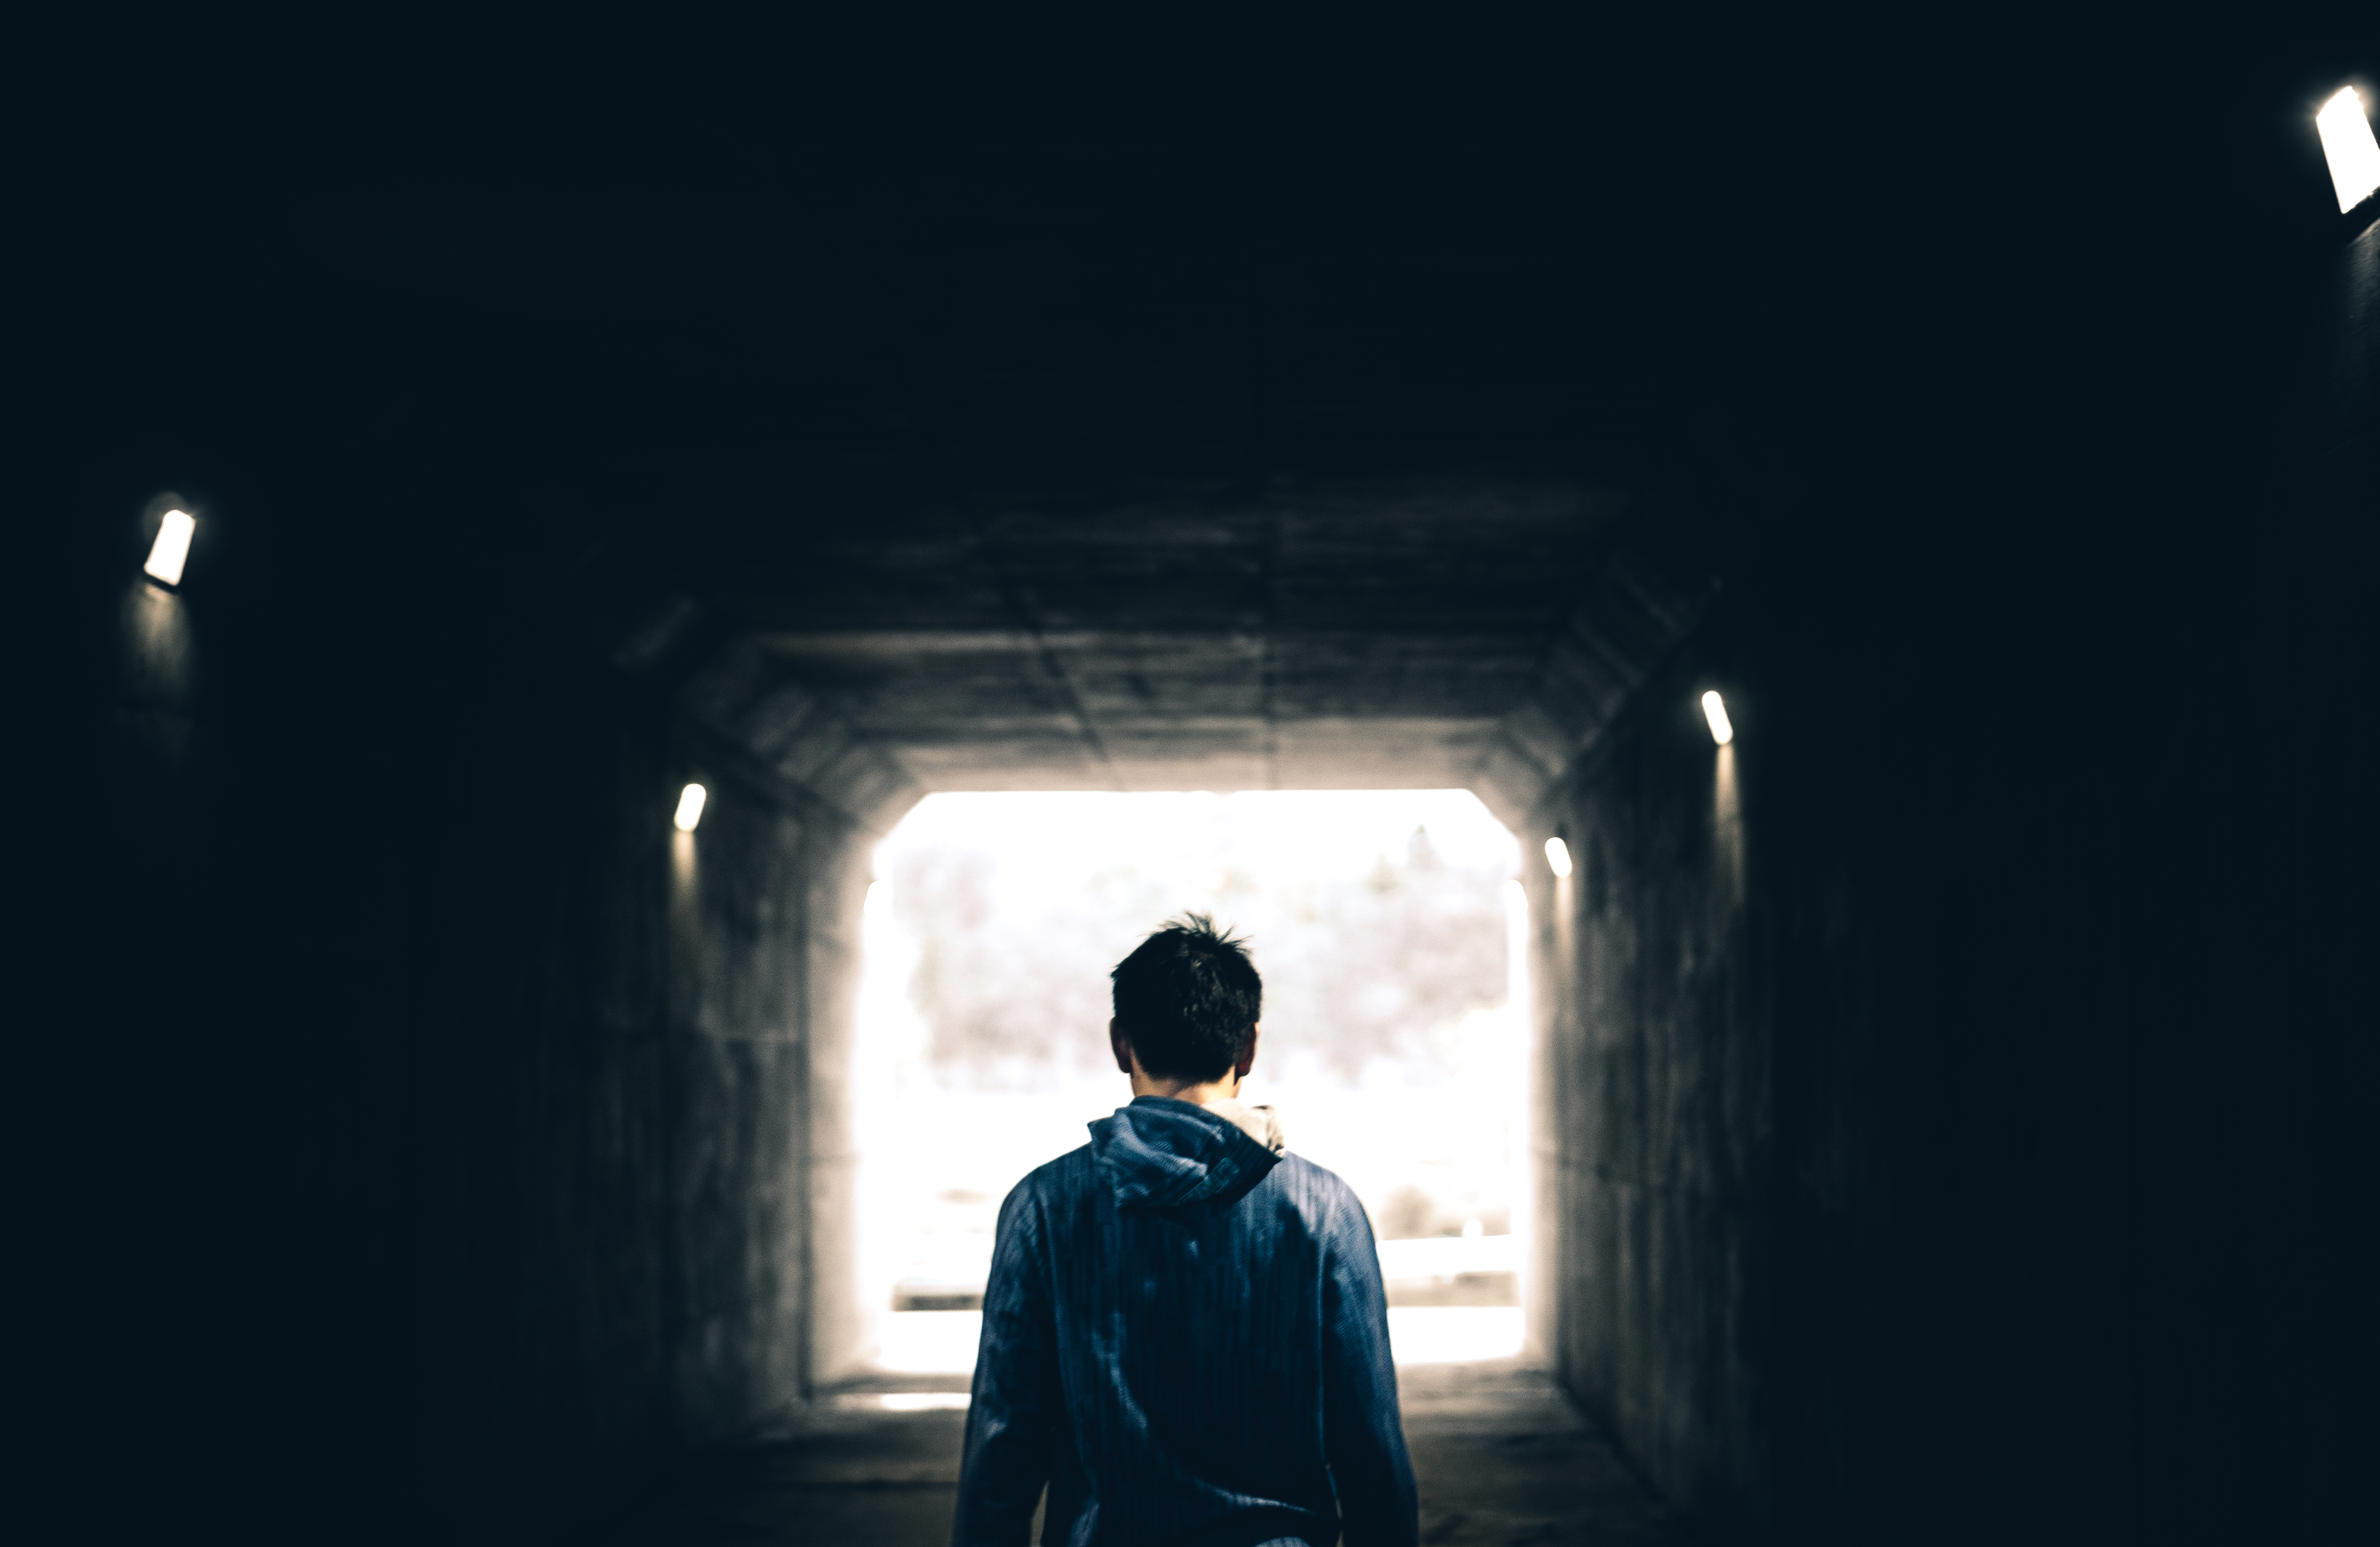
light, night, photography, shadow, darkness, black, monochrome